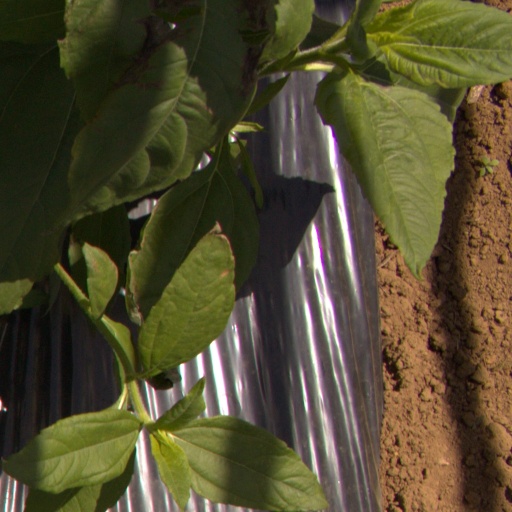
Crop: Jerusalem artichoke